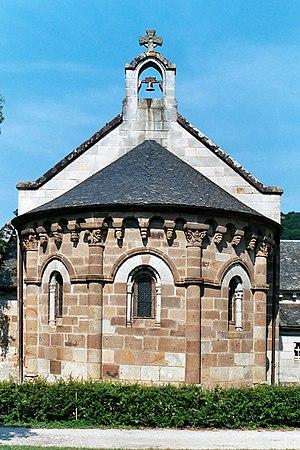
France - Auvergne - Cantal - Église Saint-Georges d'Ydes-Bourg
L'église Saint-Georges est une église de style roman auvergnat située dans le village d'Ydes-Bourg, à 3 km au sud-est d'Ydes, commune de la communauté de communes Sumène Artense située dans le département français du Cantal et la région Auvergne-Rhône-Alpes.